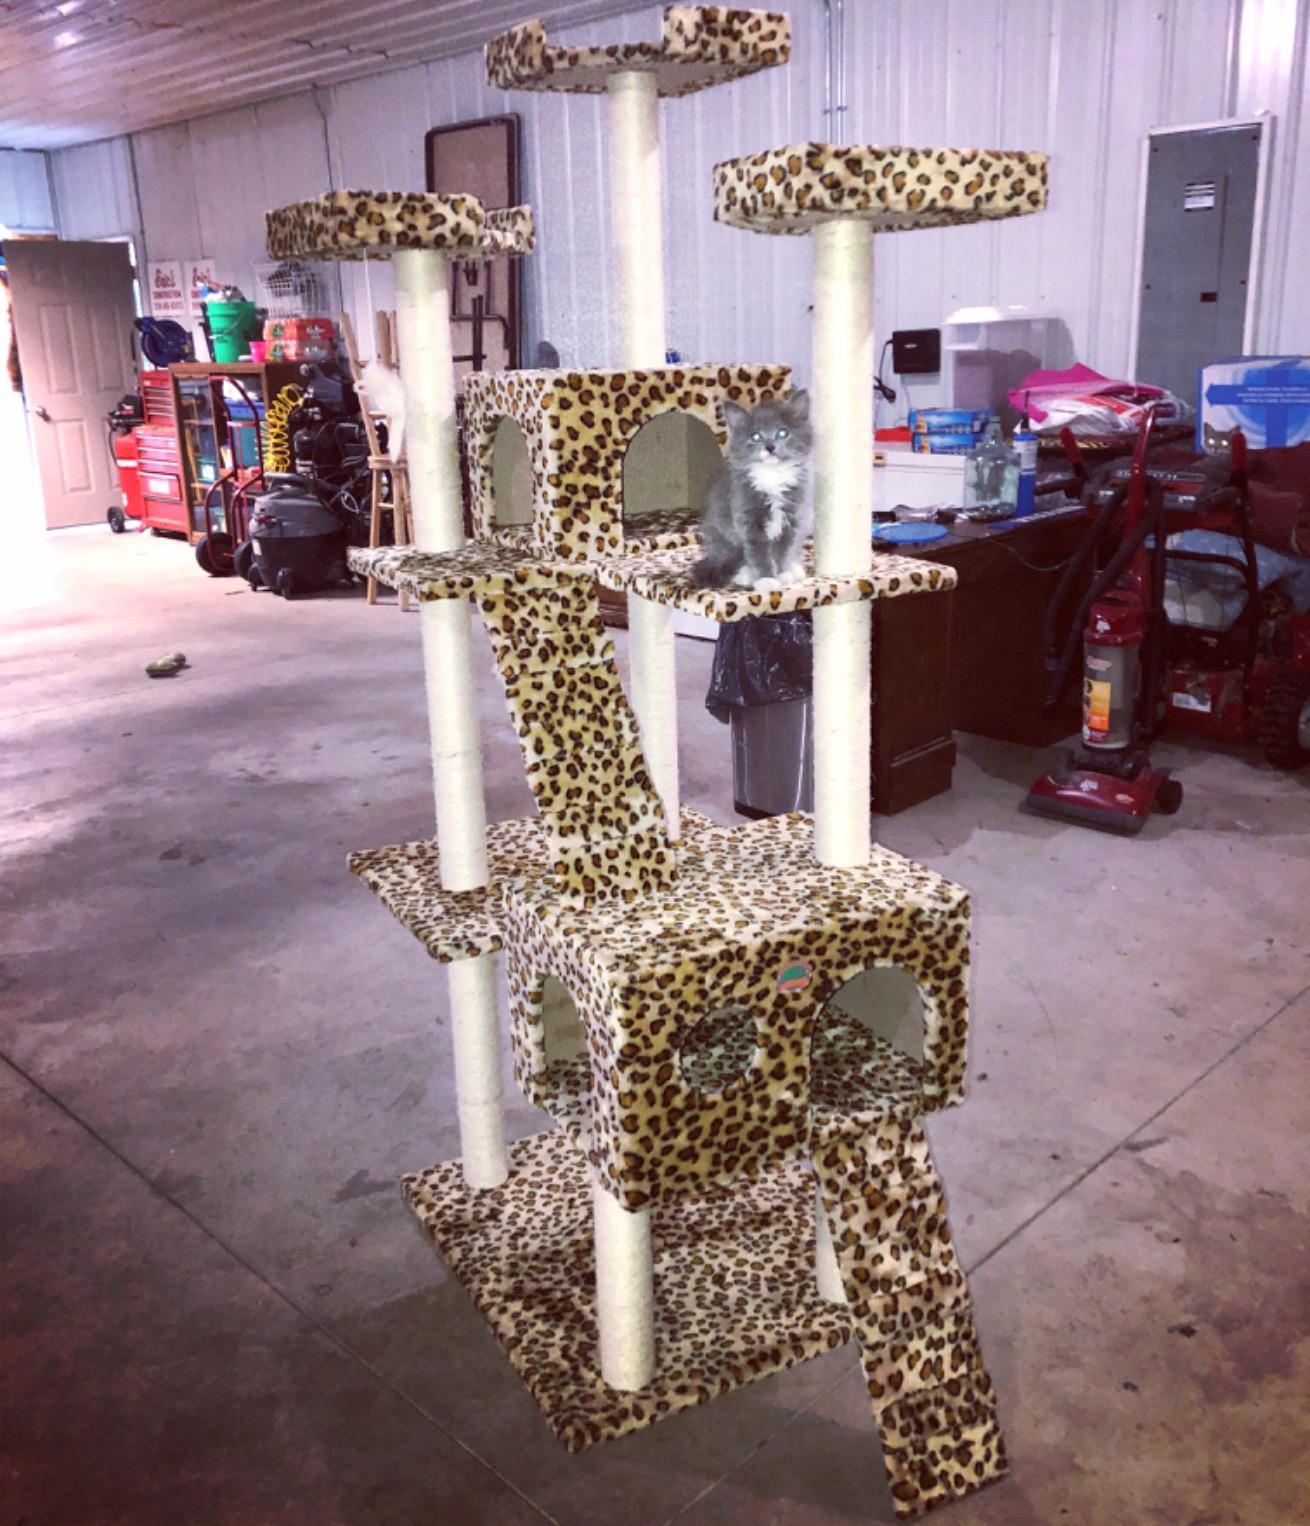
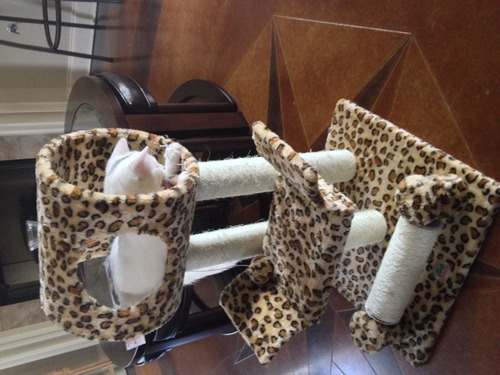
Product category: items_cat tree
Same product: no